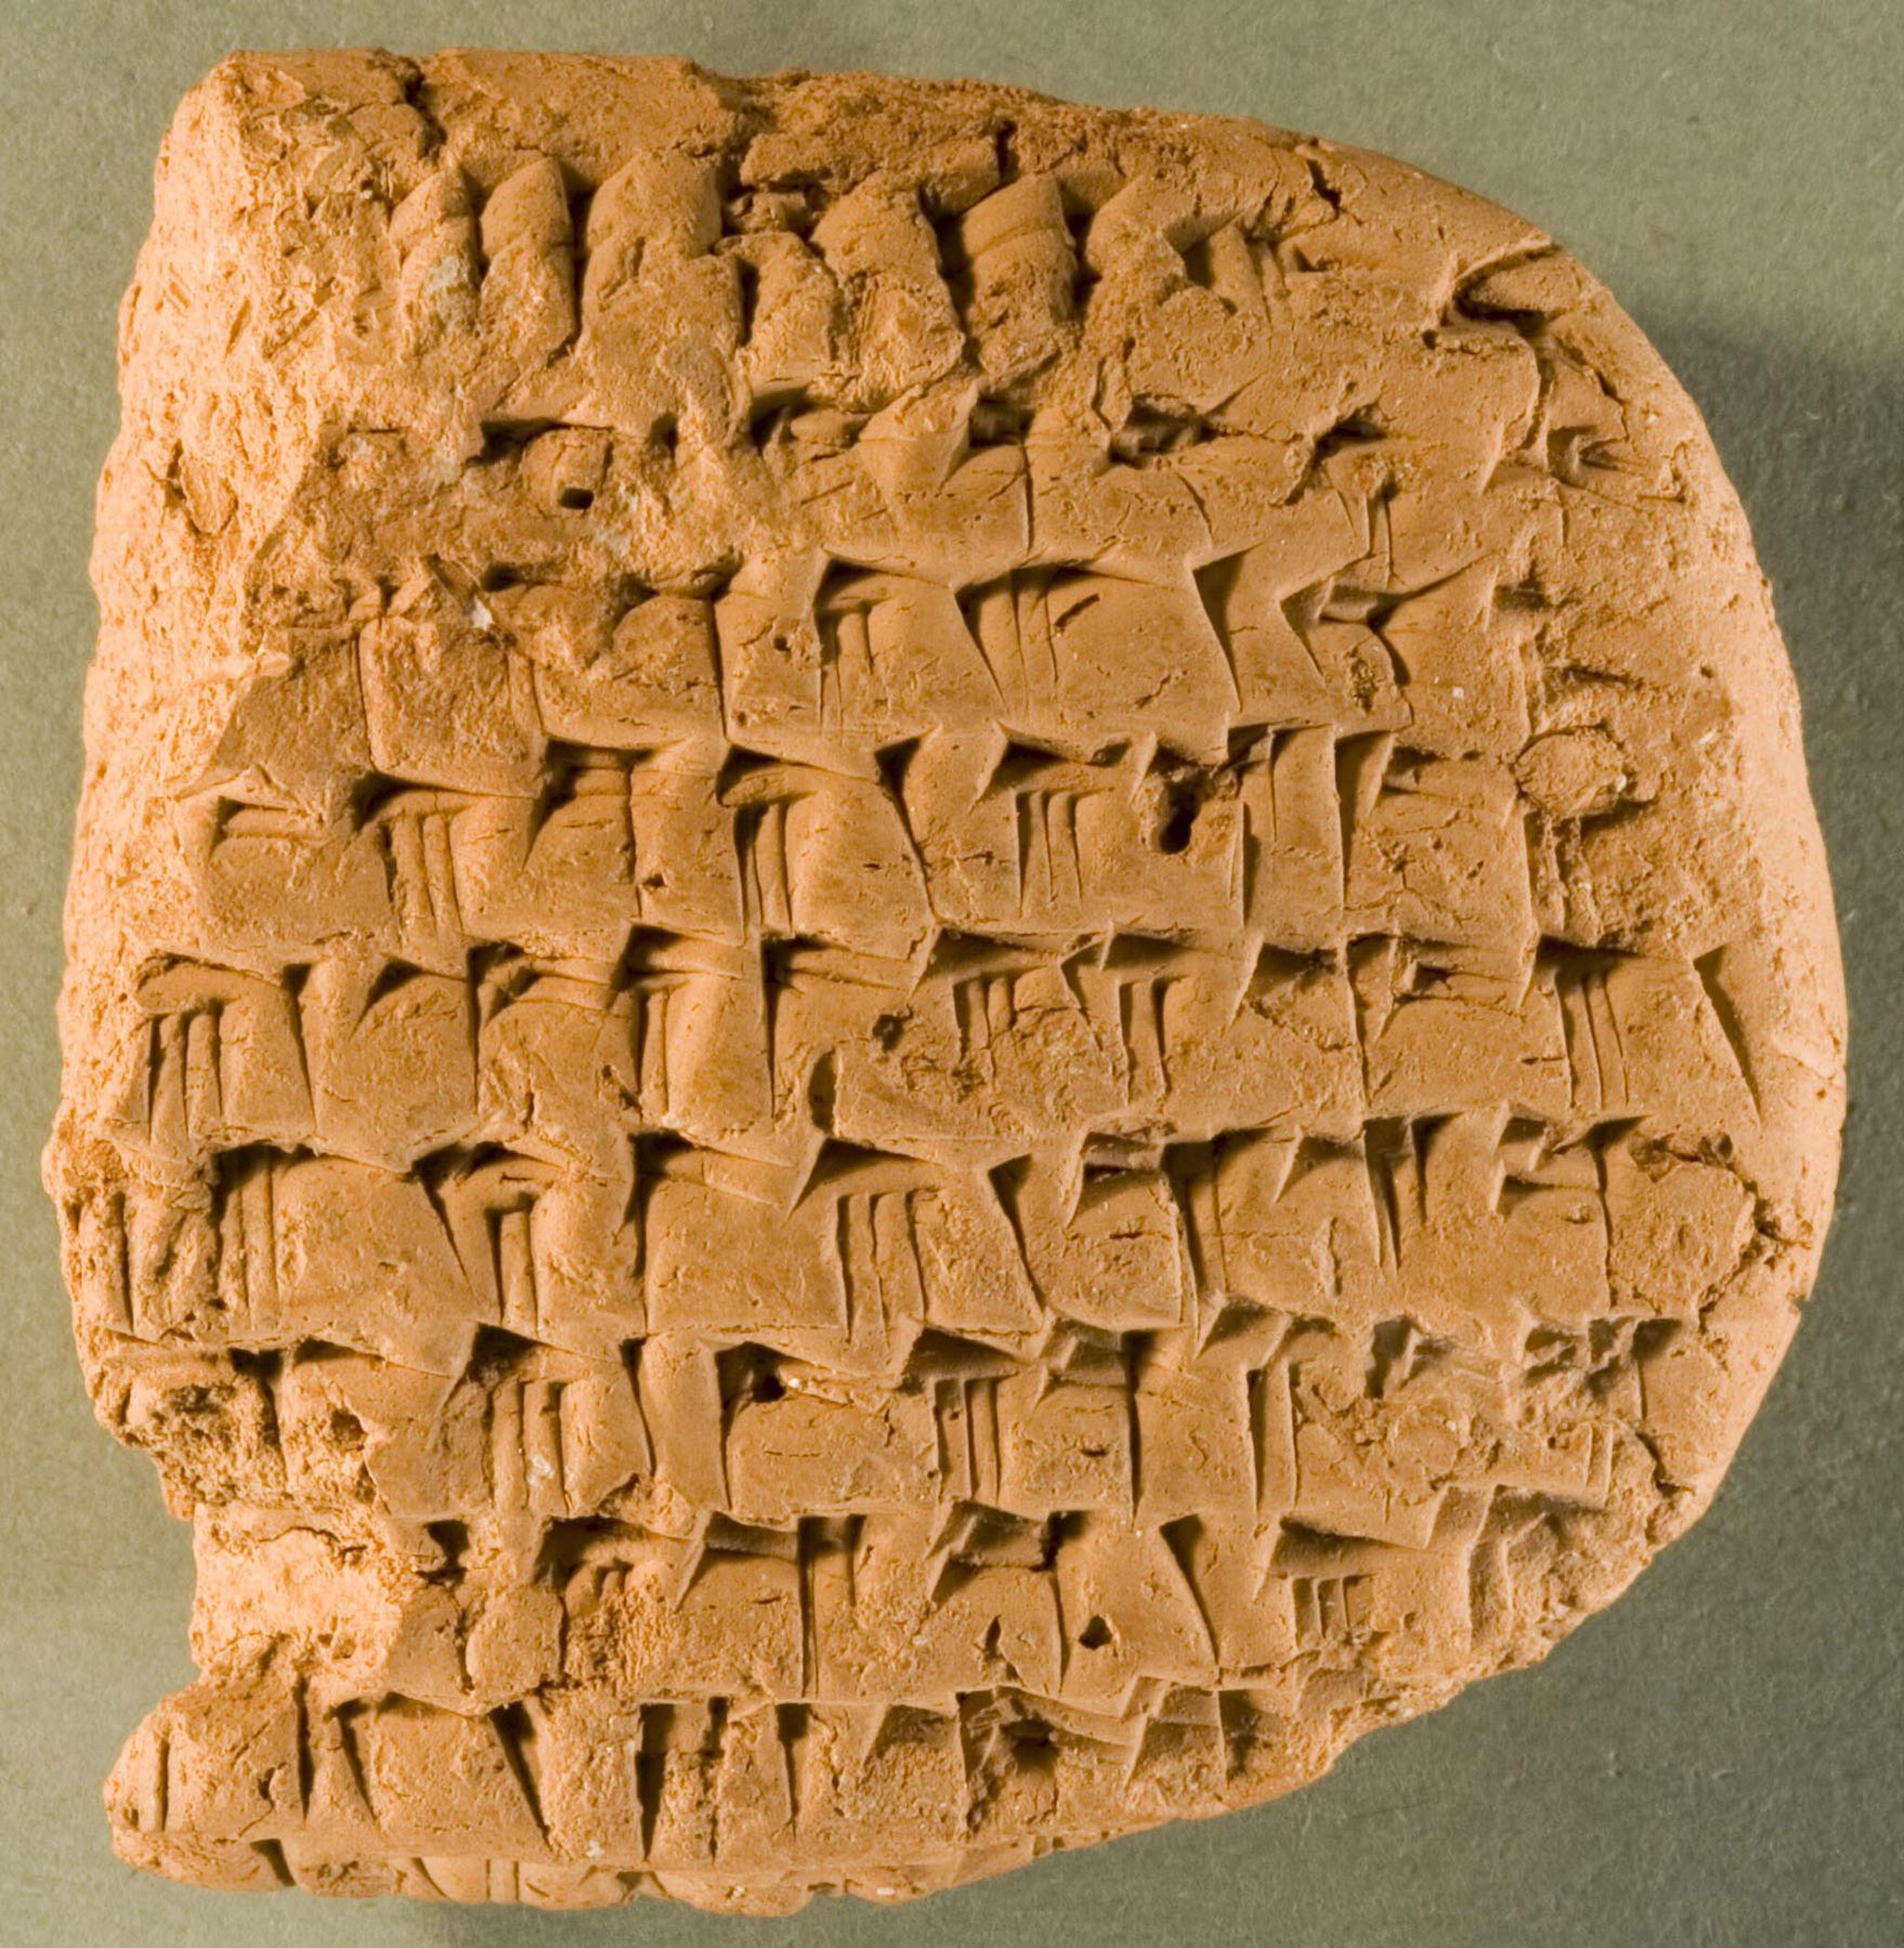
Title: PTF 1208-101
Description: An Old Persian administrative clay tablet
Date: 2007-03-12
Categories: Persepolis Administrative Archives, Self-published work